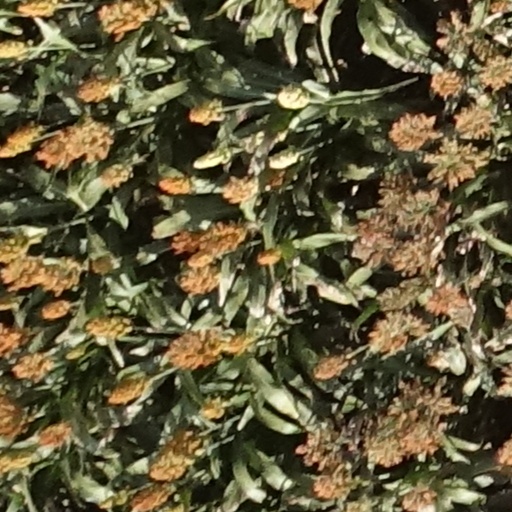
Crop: sorghum